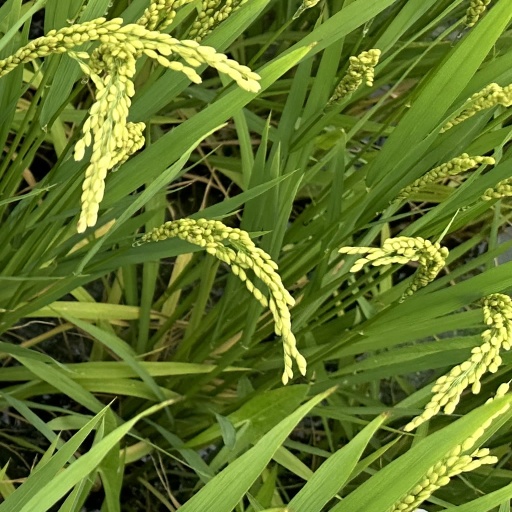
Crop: rice